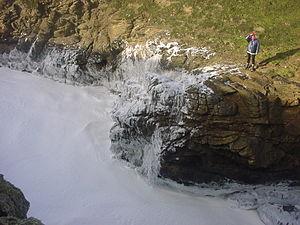
écume de mer, jour de tempête sur la côte sauvage, dans le Morbihan, l'écume rebattue durant des heures à la consistance d'une crème fraiche battue ou d'oeuf battu en neige. On parle parfois d' «
L'écume, sorte de mousse blanchâtre qui se forme à la surface des liquides agités, chauffés, ou en fermentation, peut également faire référence à :